2019 Giro d'Italia, Stage 12 to Stage 21

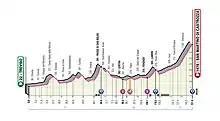

May 31st 2019 - Treviso to San Martino di Castrozza,